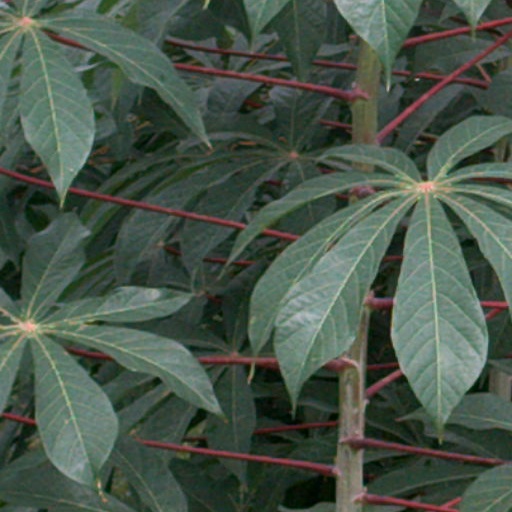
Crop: cassava